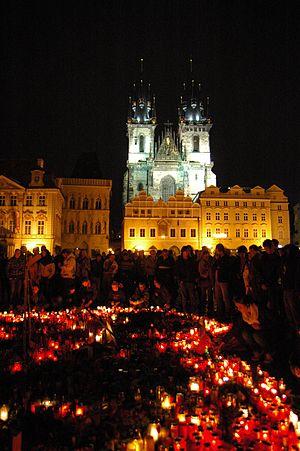
Pour rendre hommage à l'équipe de hockey qui vient de disparaître dans le crash aérien, les passants déposent des bougies sur la Staromestske namesti, la place centrale de Prague. En arrière plan, la célèbre église de Tyn (Matka Bozi pred Tynem sans les accents)